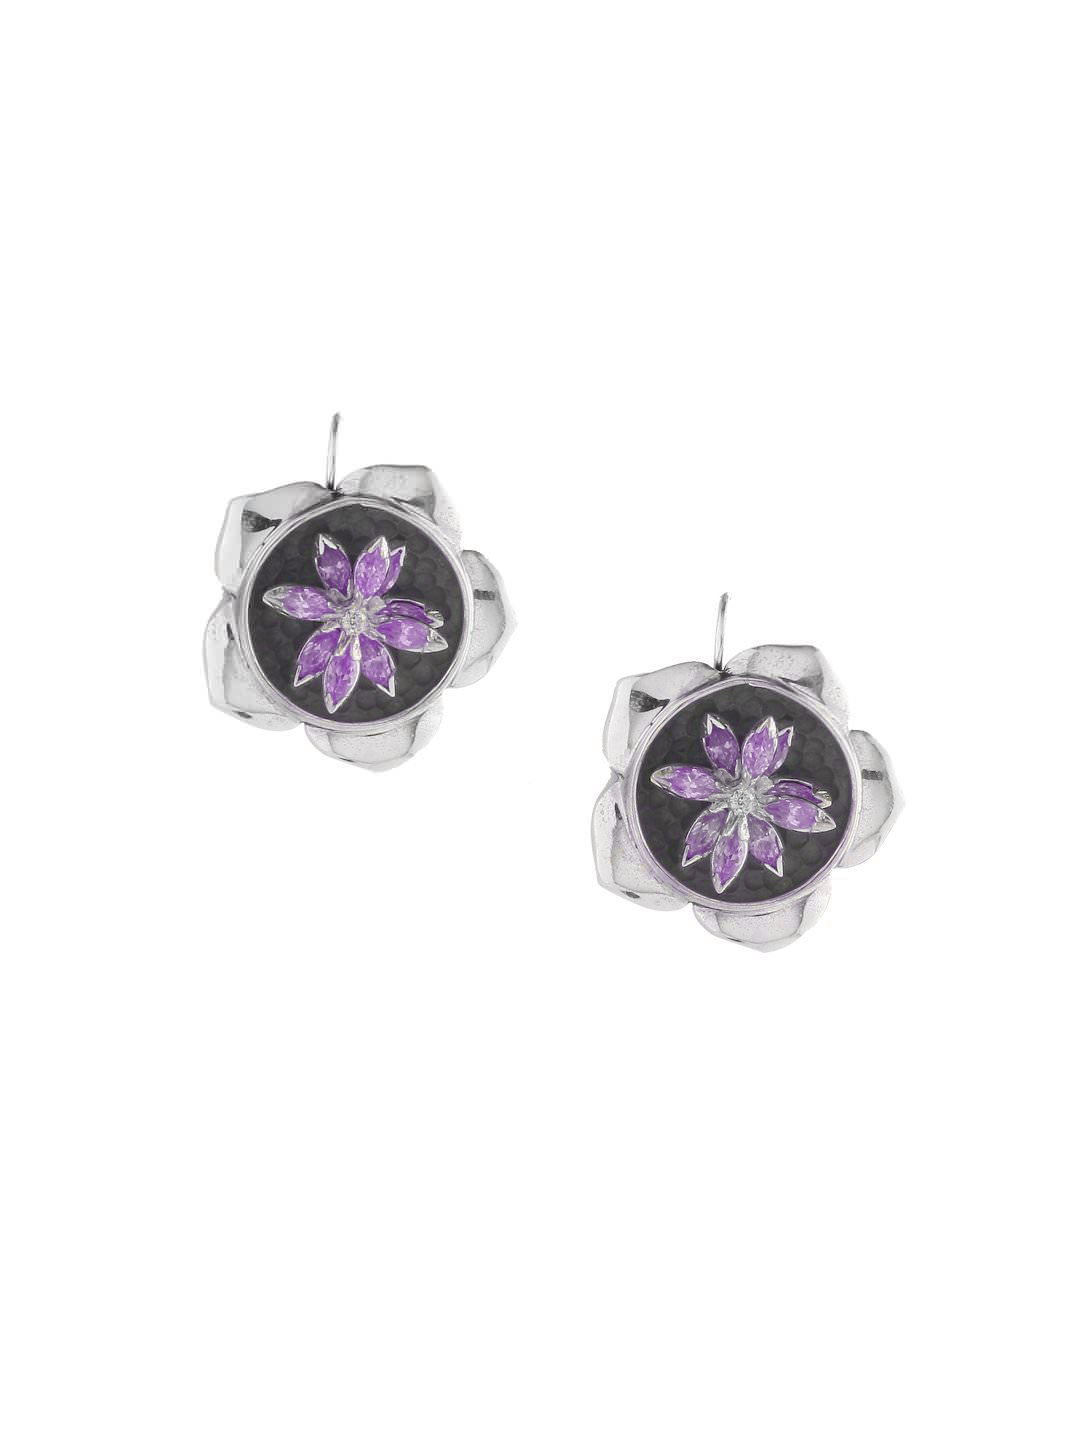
Rreverie Silver & Purple Earrings
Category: Accessories / Jewellery / Earrings
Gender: Women
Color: Silver
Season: Fall 2012
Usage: Casual